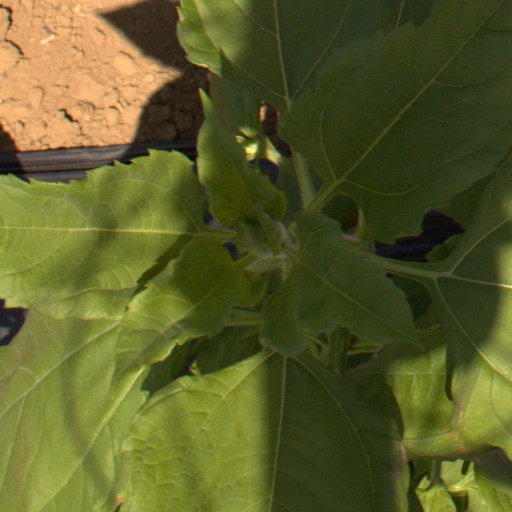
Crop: Jerusalem artichoke